Spanish conquest of Iberian Navarre

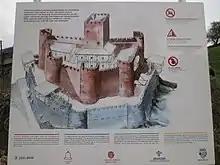
Fortress of Amaiur before 1512, sign at the foot of the hill

Unfortunately for the King of Navarre and the French, the Revolt of the Comuneros had been crushed at the Battle of Villalar in April. Not only was the Castilian government able to send its soldiers back to Navarre, but a large number of Castilian nobles who had supported the comuneros or vacillated between sides were now presented with an opportunity to prove their loyalty to Castile. Many formerly rebel-held towns sent soldiers to Navarre as well.